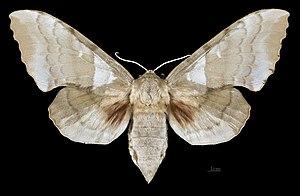
Laothoe austauti est une espèce de lépidoptères appartenant à la famille des Sphingidae, à la sous-famille des Smerinthinae et à la tribu des Smerinthini.